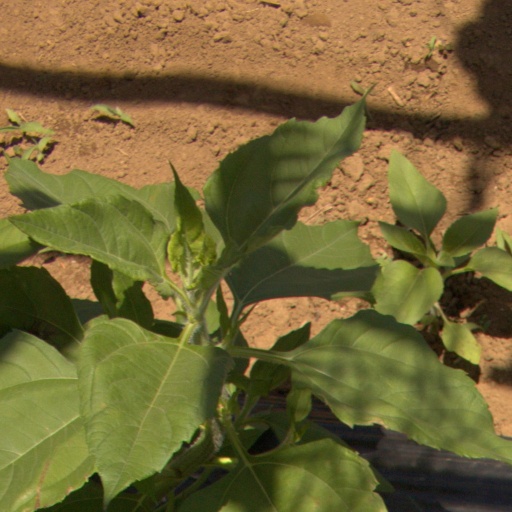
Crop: Jerusalem artichoke